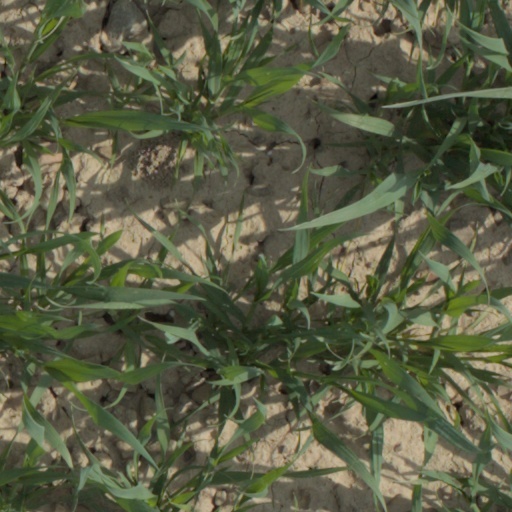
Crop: wheat